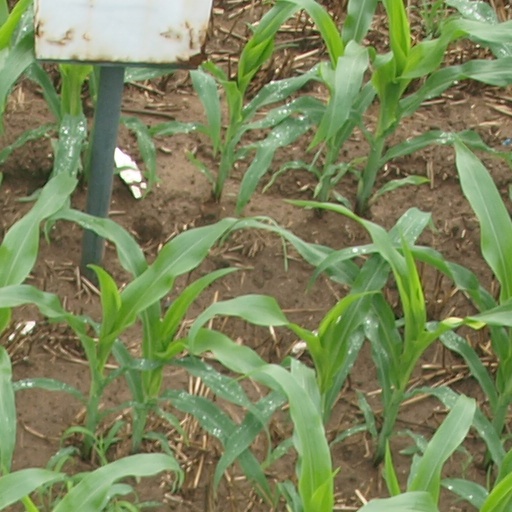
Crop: maize; corn